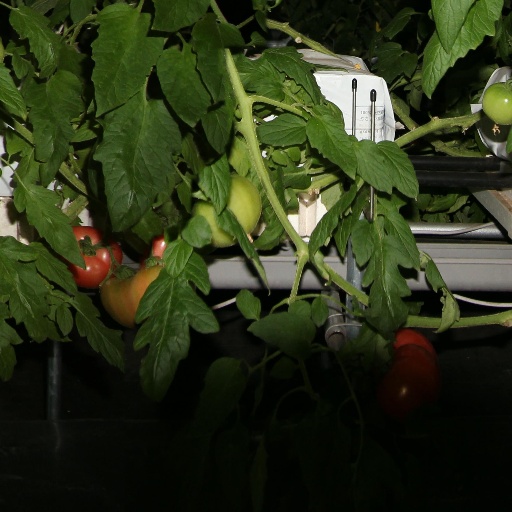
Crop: tomato